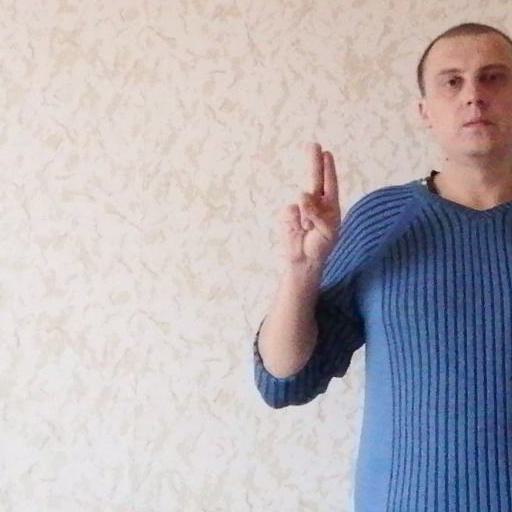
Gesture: two_up